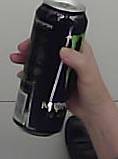
Product: monster_energydrink